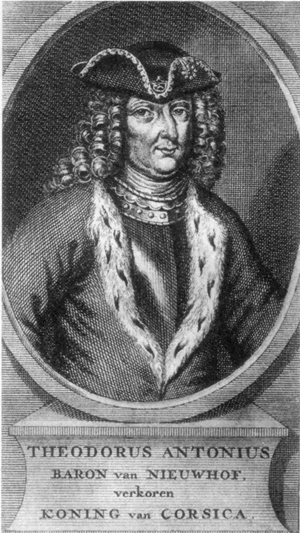
Theodor von Neuhoff
Theodor von Neuhoff
Theodor Stephan von Neuhoff var en tysk baron og eventyrer.